Tavern

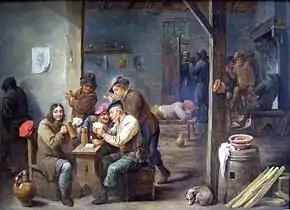
"Tavern Scene" by Flemish artist David Teniers,

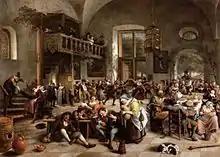
A Dutch tavern scene by Jan Steen, late 17th century

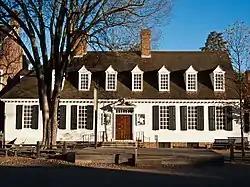
Raleigh Tavern, Colonial Williamsburg, Williamsburg, Virginia

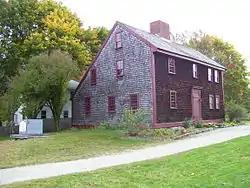
Parker Tavern, Reading, Massachusetts showing traditional New England saltbox architecture

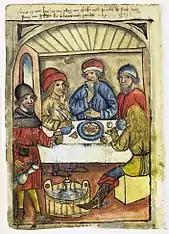
German tavern circa 1470

A tavern is a type of business where people gather to drink alcoholic beverages and be served food such as different types of roast meats and cheese, and (mostly historically) where travelers would receive lodging. An inn is a tavern that has a licence to put up guests as lodgers. The word derives from the Latin "taberna" whose original meaning was a shed, workshop, stall, or pub.